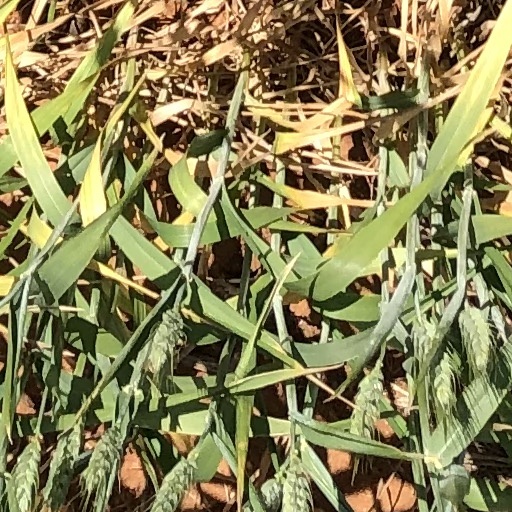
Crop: wheat